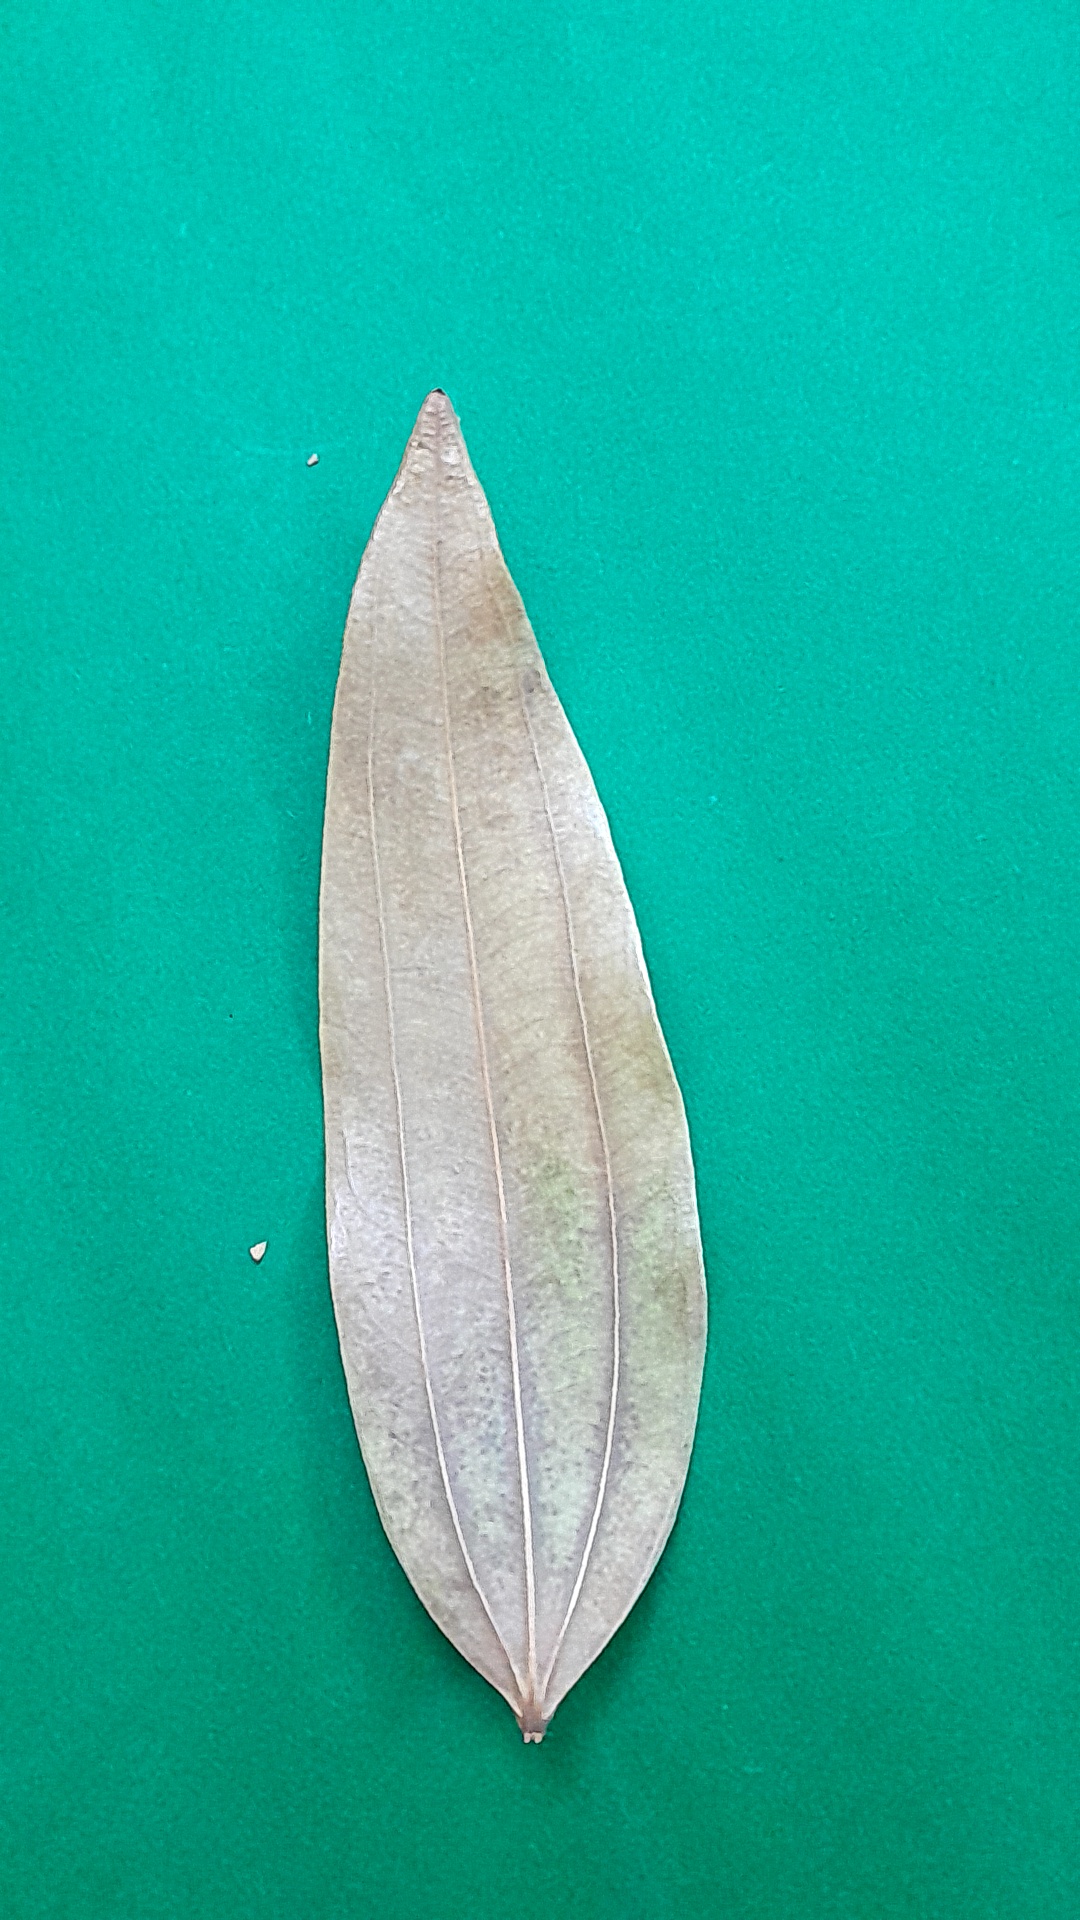
Label: Dry Leaf